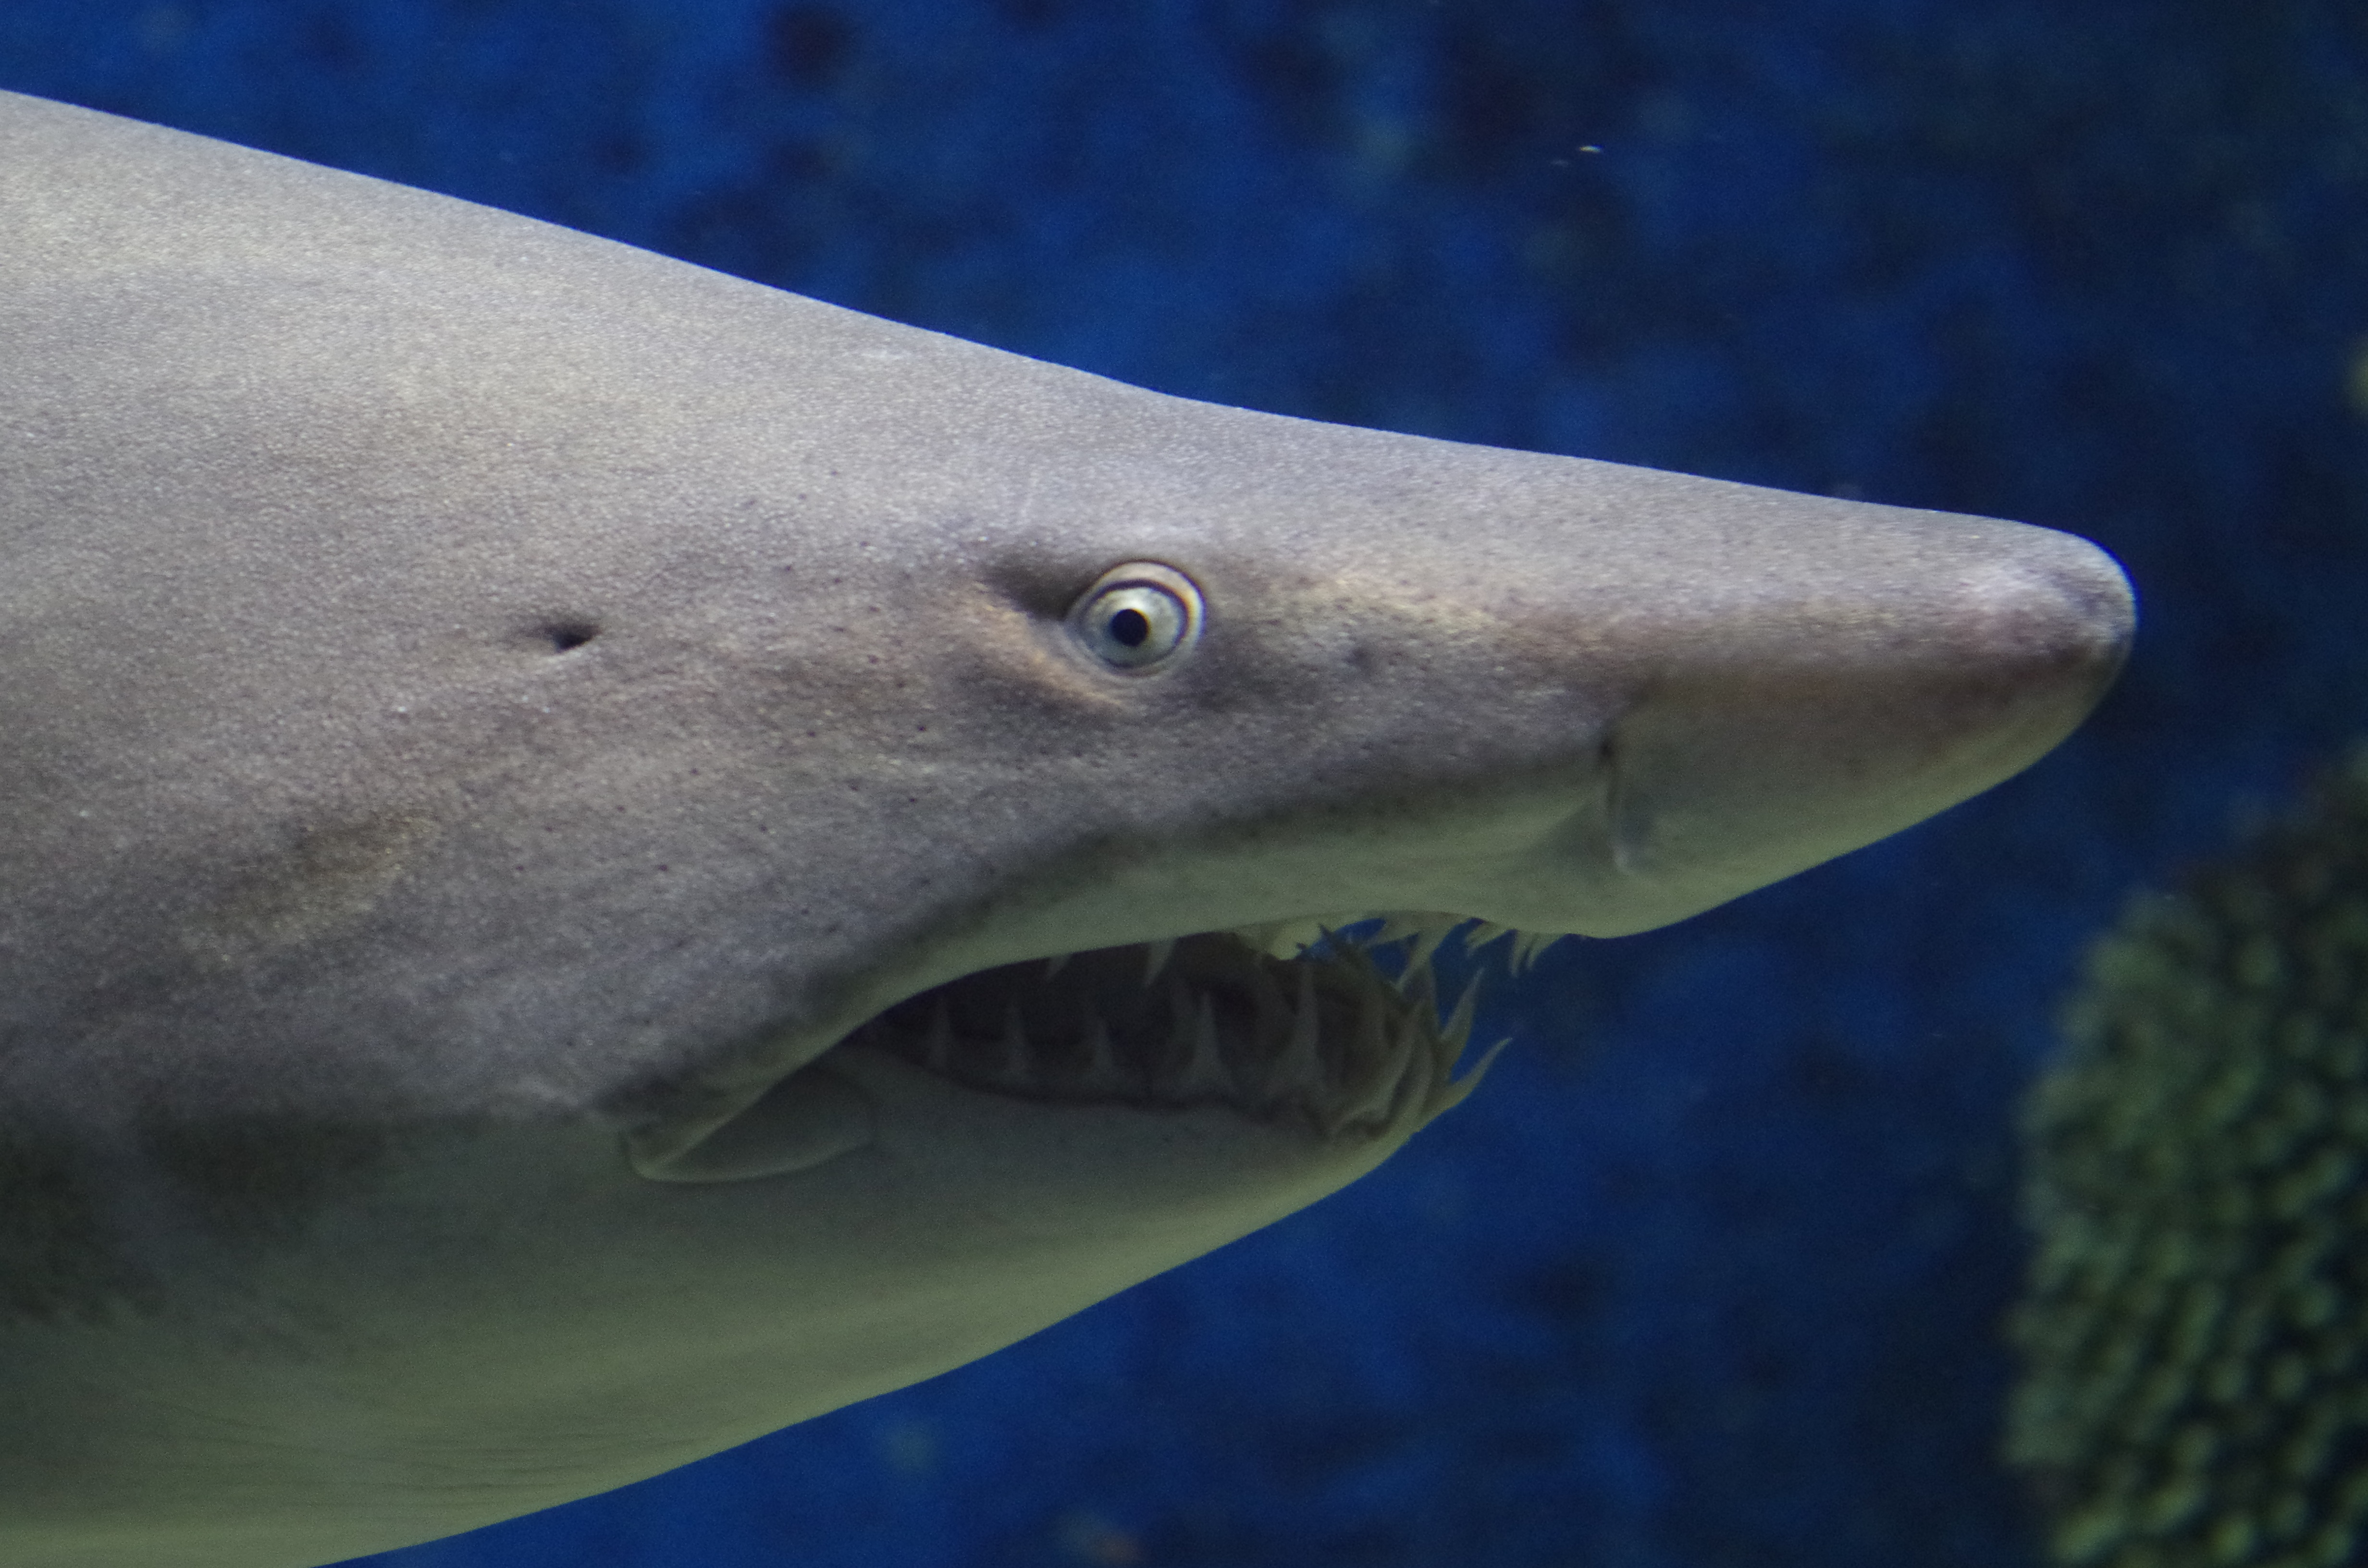
sea, nature, animal, underwater, biology, fish, shark, vertebrate, teeth, marine biology, requiem shark, carcharhiniformes, tiger shark, cartilaginous fish